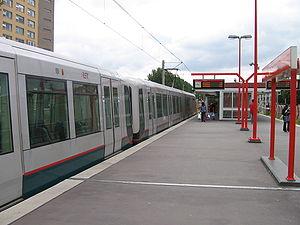
De Tochten est une station du métro de Rotterdam sur la ligne B, dans le quartier Zevenkamp au sein de l'arrondissement Prins Alexander à Rotterdam. Le nom de la station fait référence au Tochtenweg sur lequel elle est située.